Shire

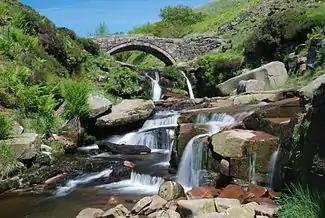
Three Shire Heads bridge, where three shires in England (Cheshire, Derbyshire and Staffordshire) meet

Shire is a traditional term for an administrative division of land in Great Britain and some other English-speaking countries. It is generally synonymous with county (such as Cheshire and Worcestershire). British counties are among the oldest extant national divisions in the world.